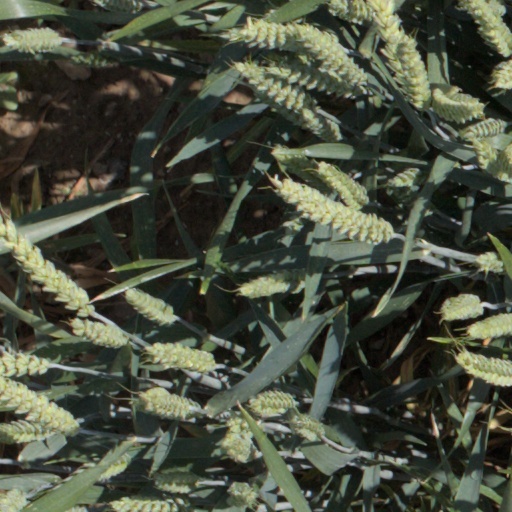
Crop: wheat